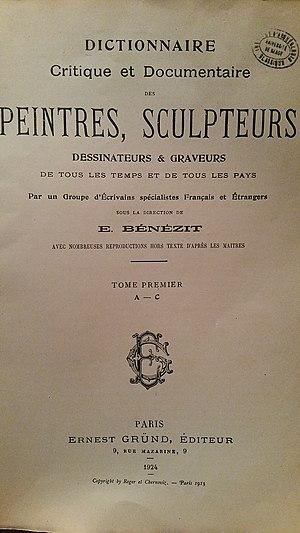
Le dictionnaire Bénézit est un dictionnaire de référence des peintres, sculpteurs dessinateurs et graveurs du monde entier lancé en 1911 à Paris.
Emmanuel Bénézit est un écrivain d'art français. Il a publié le Dictionnaire des peintres, sculpteurs, dessinateurs et graveurs de tous les temps et de tous les pays connu sous le nom de Bénézit.